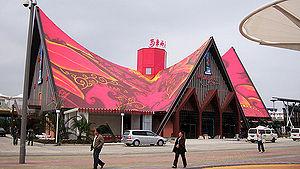
L'Expo 2010 est une Exposition universelle qui s'est tenue à Shanghai, en Chine, du 1ᵉʳ mai 2010 au 31 octobre 2010. La ville a été choisie le 3 décembre 2002 par le Bureau international des Expositions pour accueillir cette Exposition.